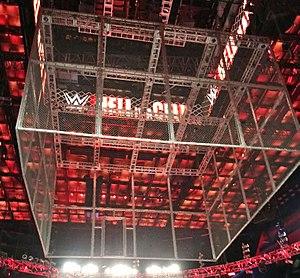
Le Hell in a Cell est un match au catch dans lequel les catcheurs s'affrontent sur un ring entouré par une cage métallique en forme de cube.